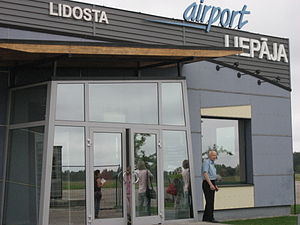
Liepāja Internationale Lufthavn
Liepāja Internationale Lufthavn er en regional lufthavn i det vestlige Letland med tilladelse til international lufttrafik. Lufthavnen er, udover Riga Internationale Lufthavn og Ventspils Lufthavn, én af tre bemærkelsesværdige lufthavne i Letland.